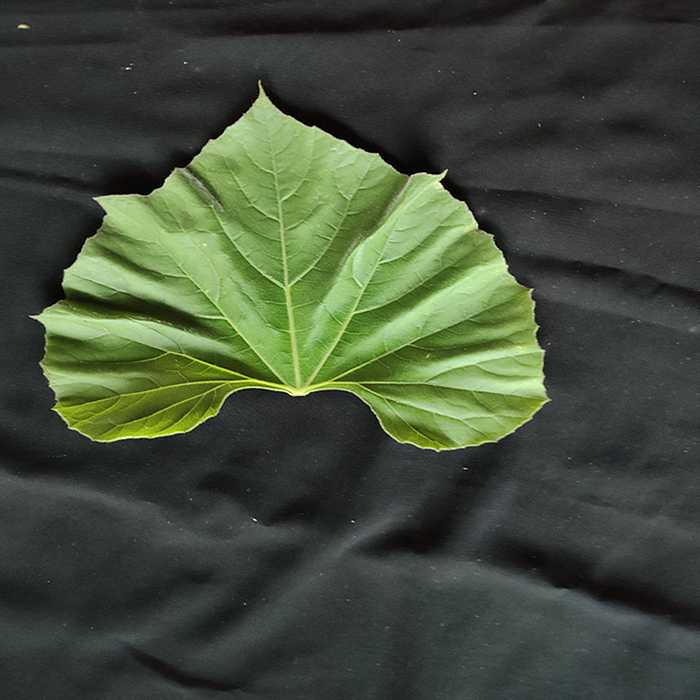
Plant: Bottle gourd
Label: Fresh leaf